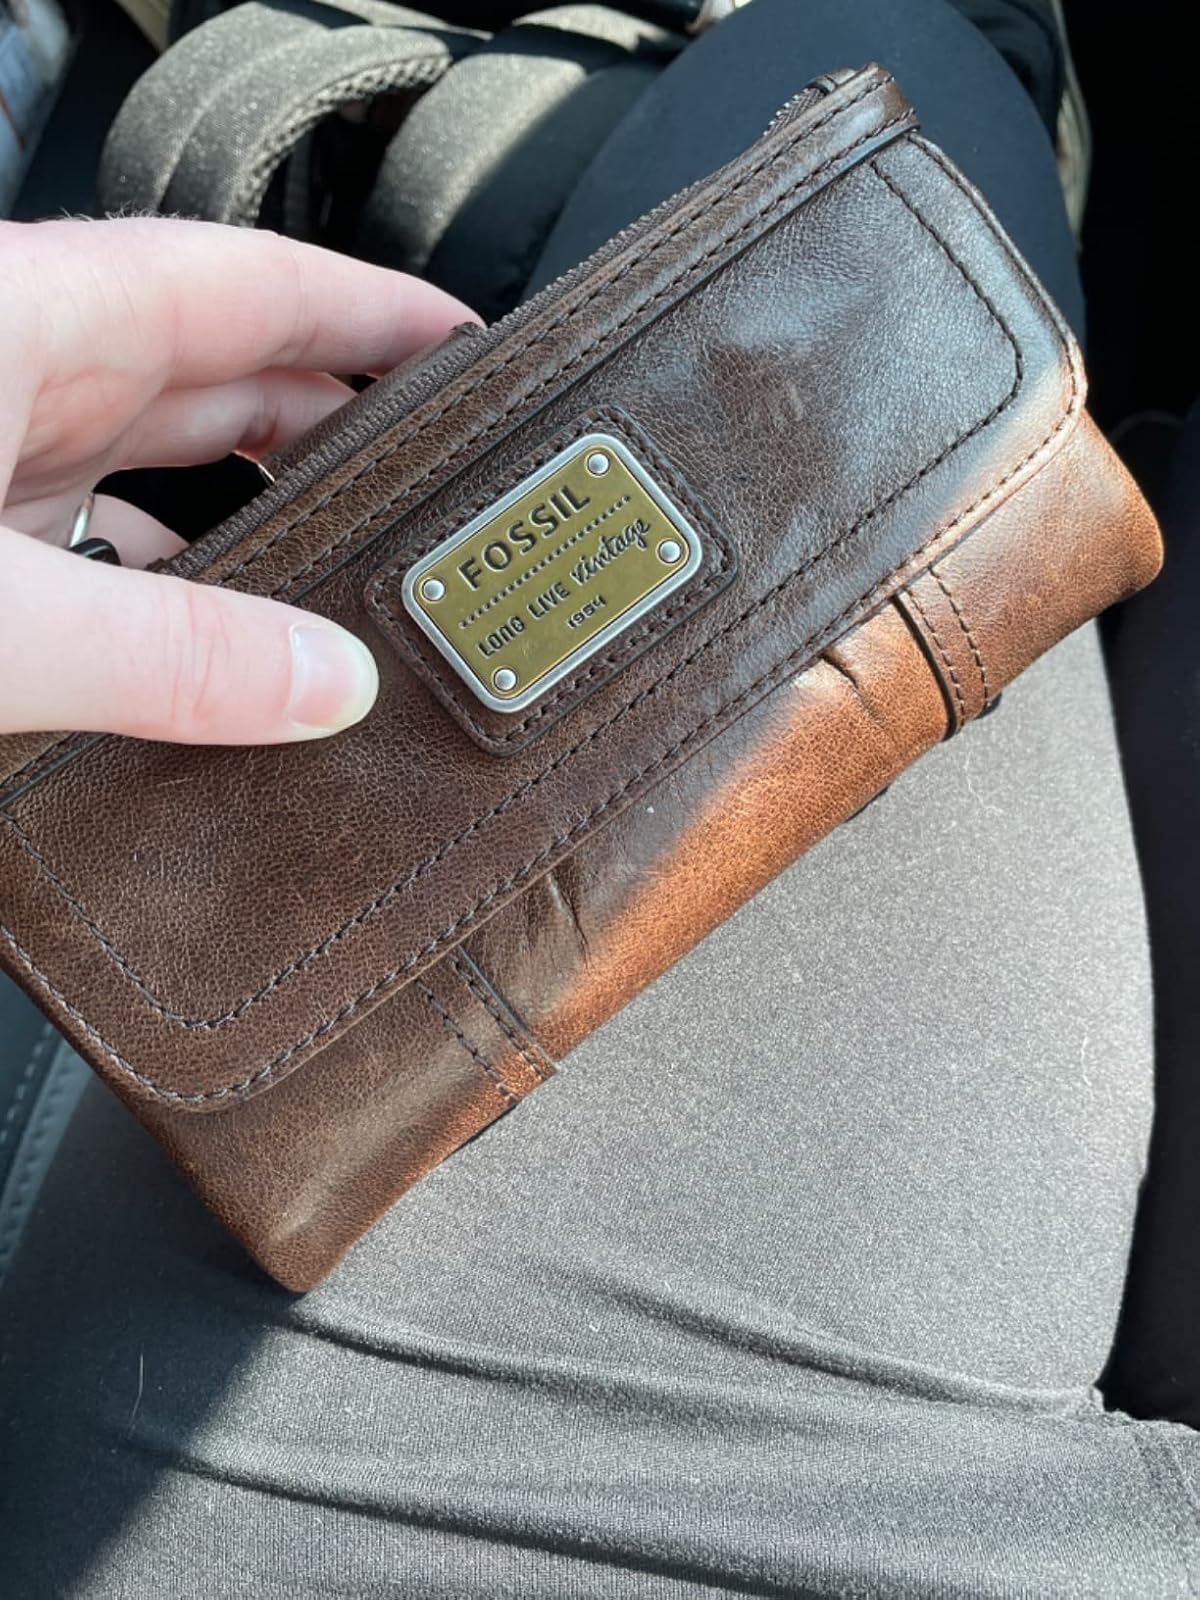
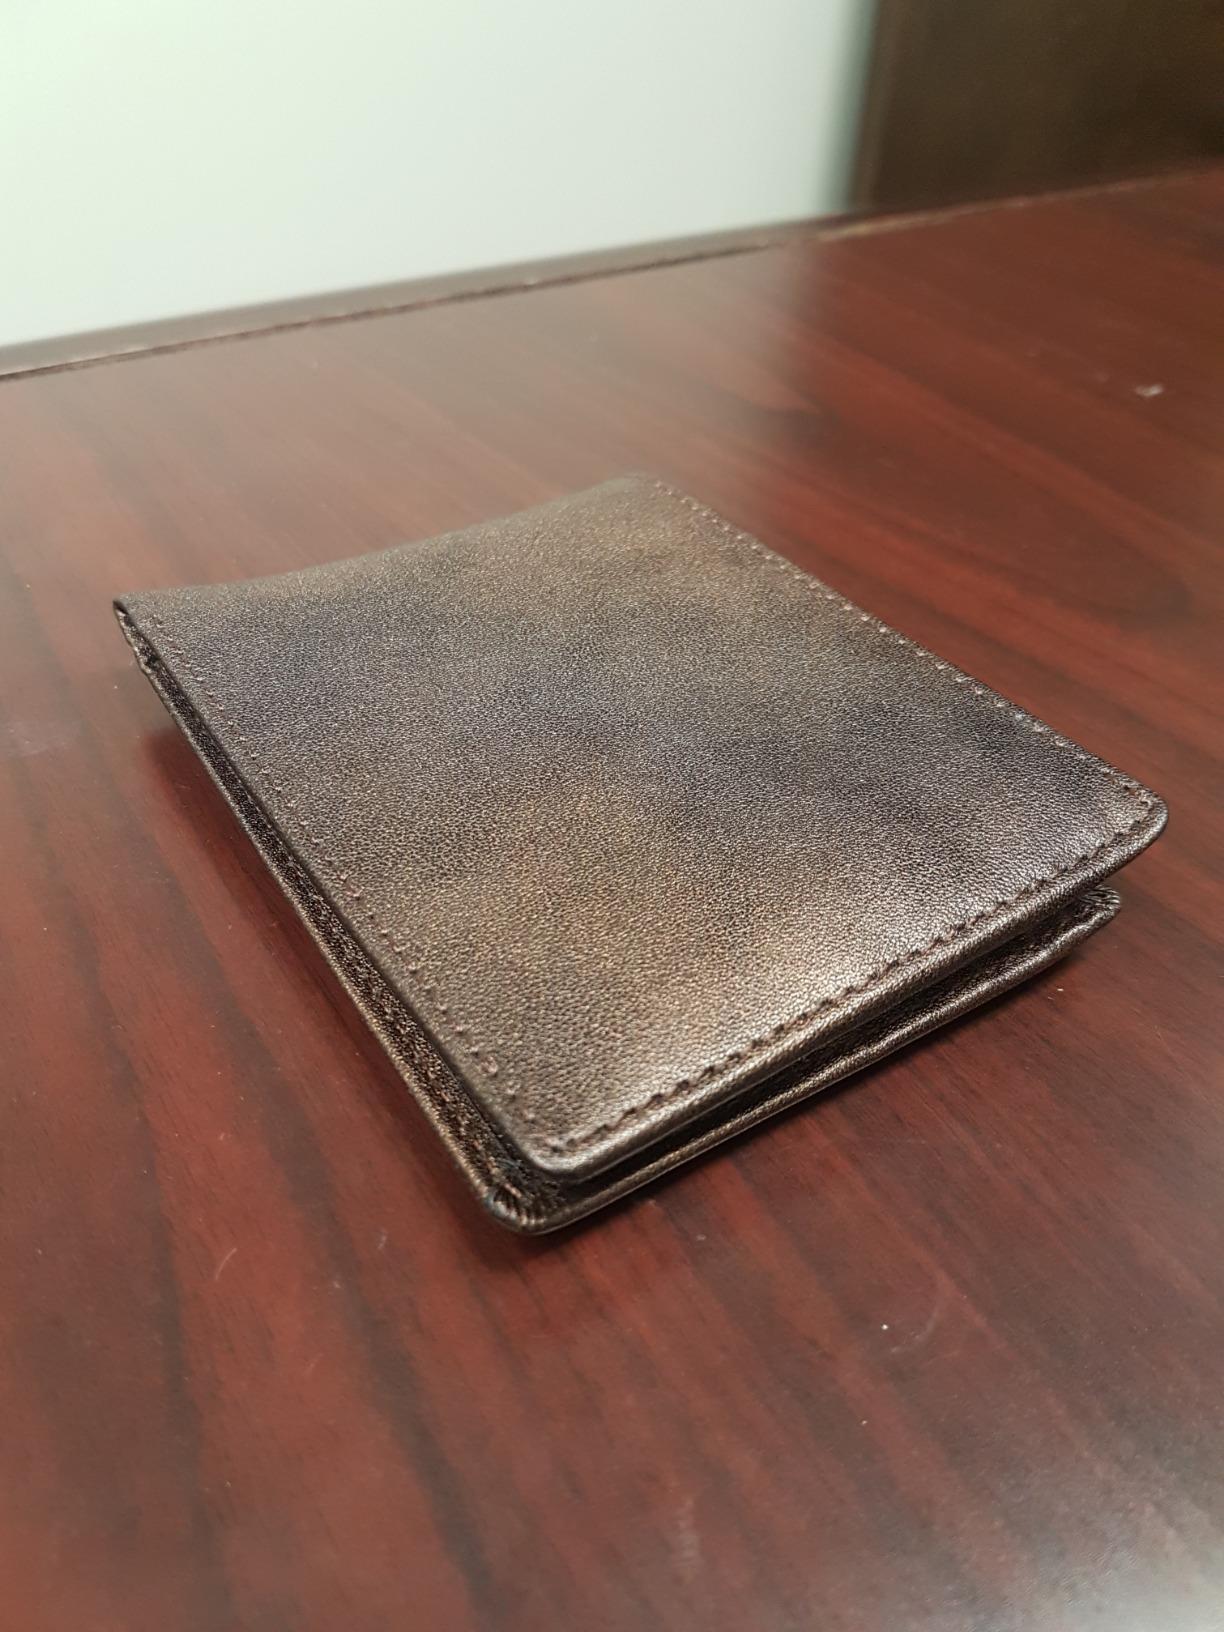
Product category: accessories_wallet
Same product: no